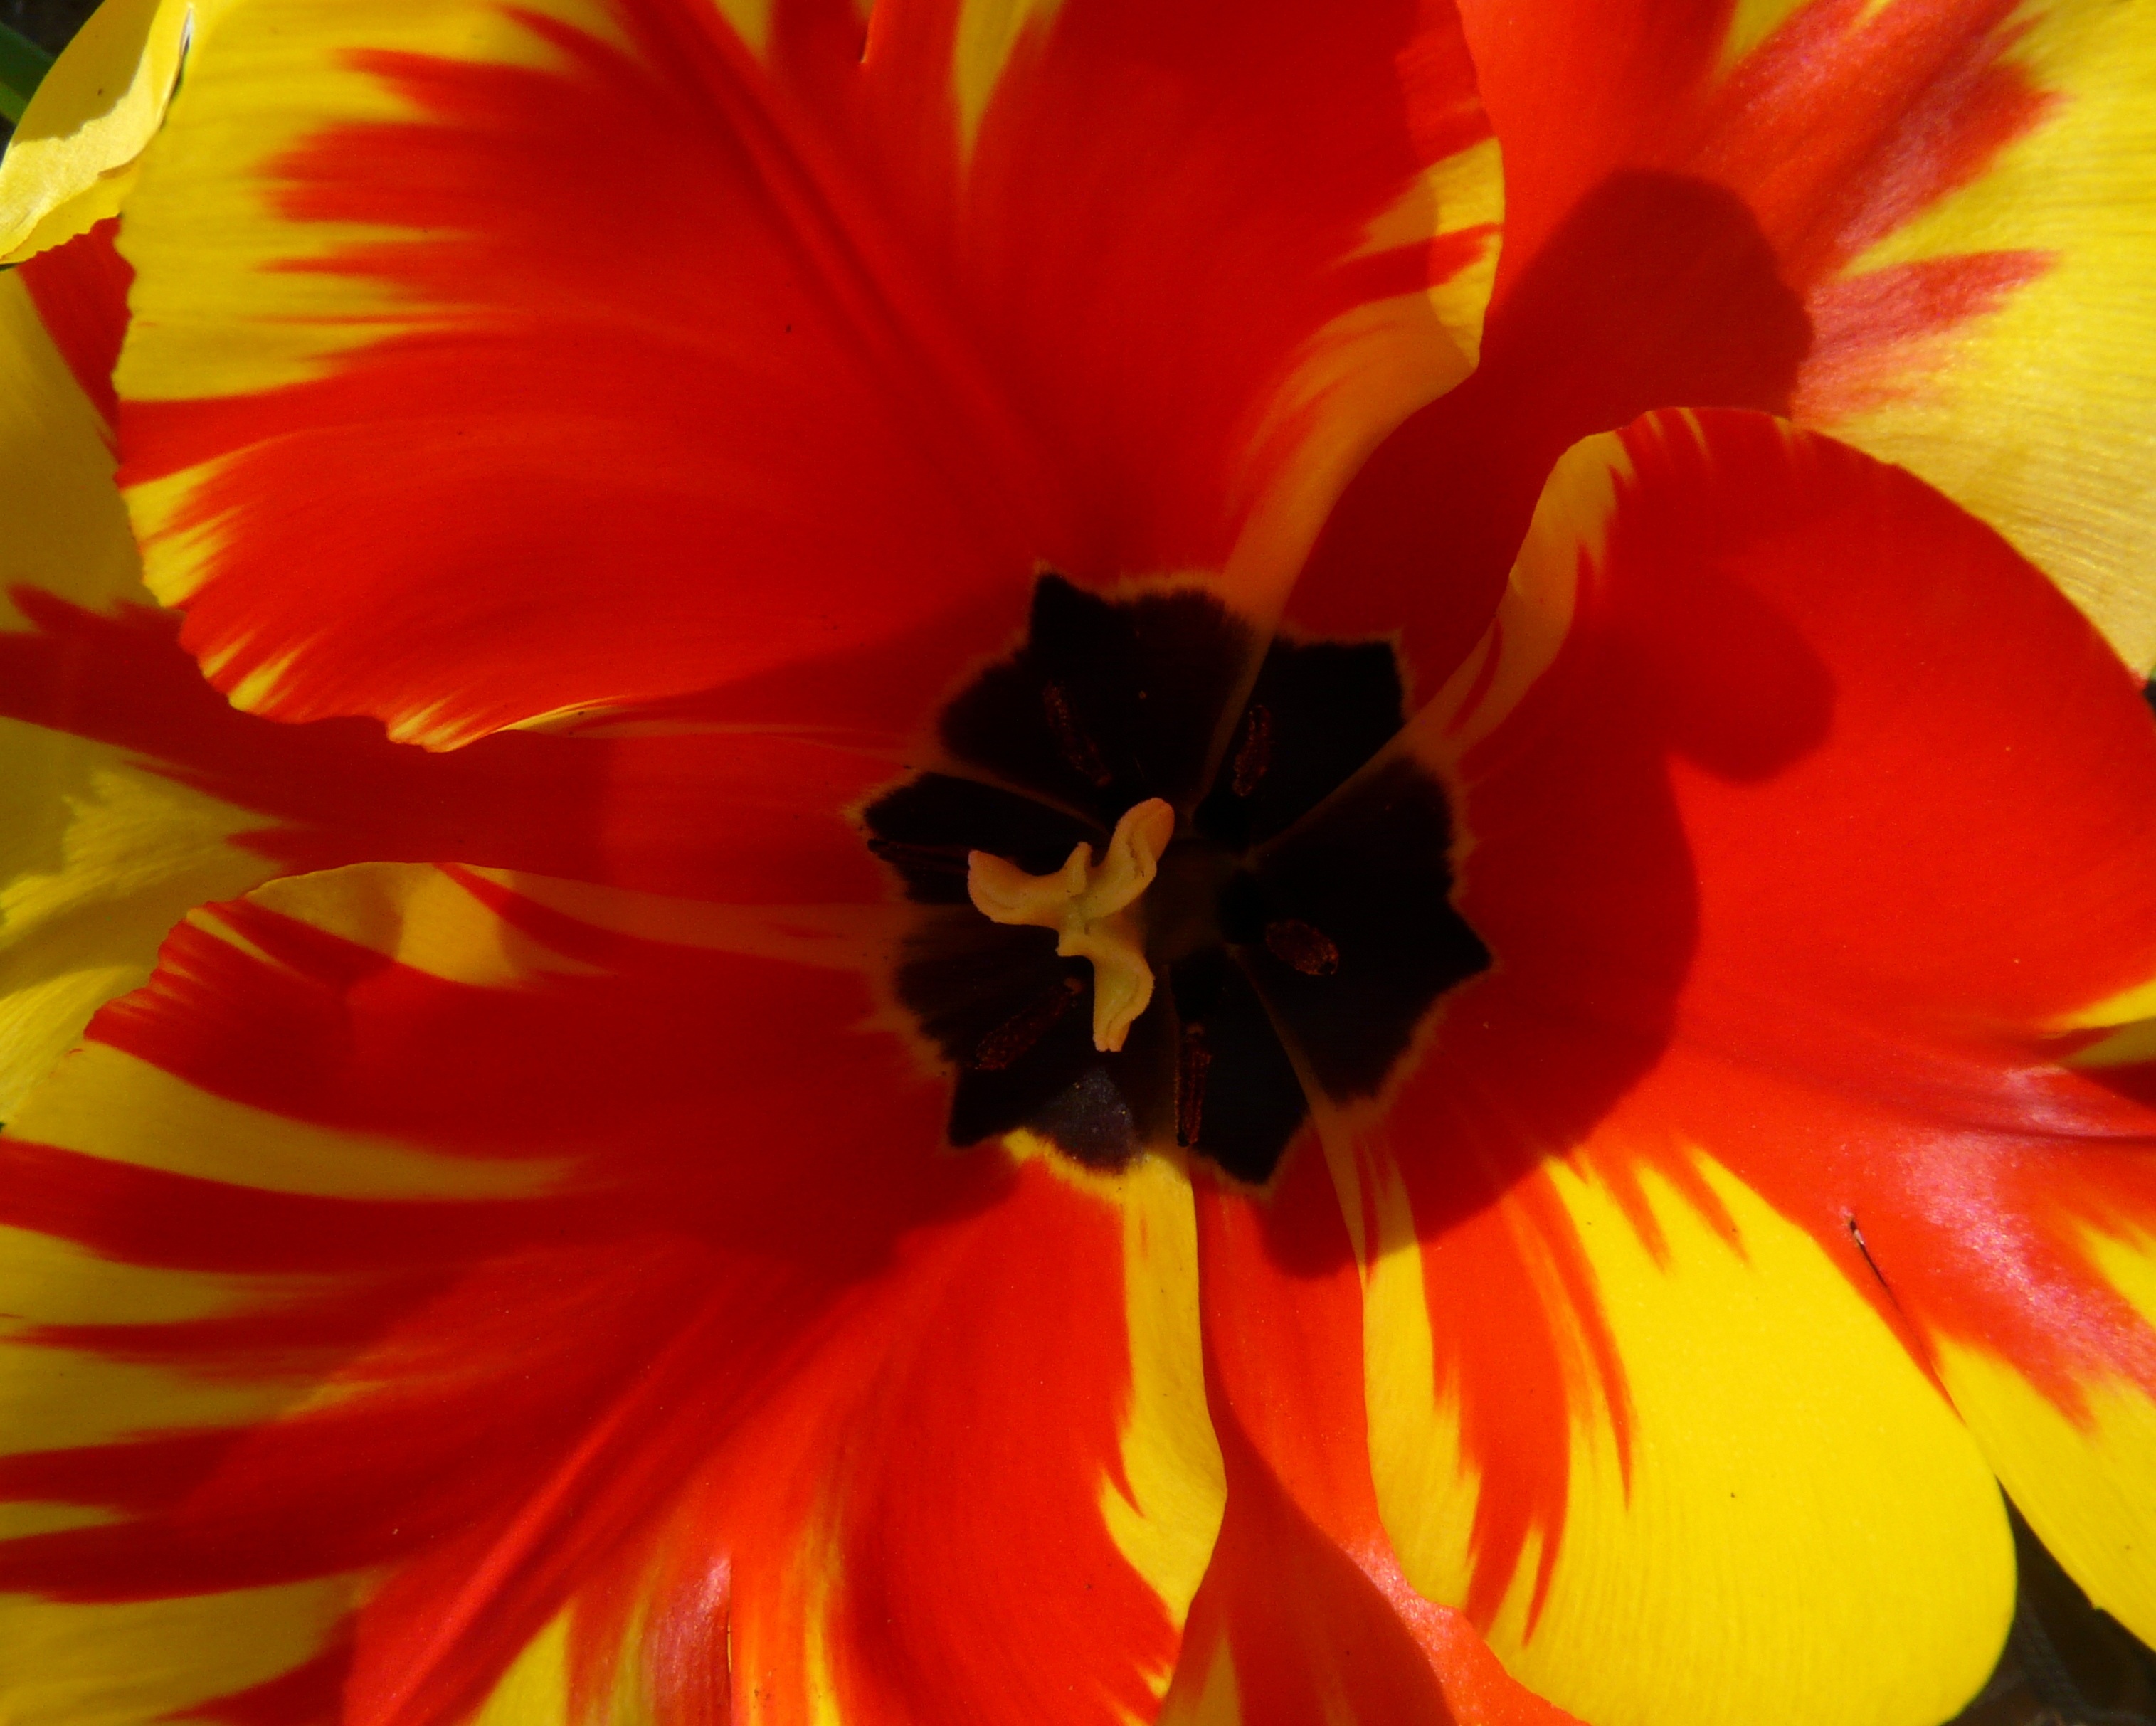
blossom, plant, flower, petal, bloom, tulip, spring, colorful, yellow, flora, macro photography, flowering plant, open flower, daisy family, annual plant, land plant, fire orange